HM Prison Huntercombe

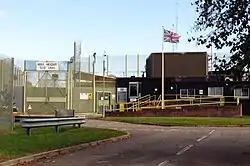

HM Prison Huntercombe is a Category C men's prison, located near Nuffield in Oxfordshire, England. It is operated by His Majesty's Prison Service.